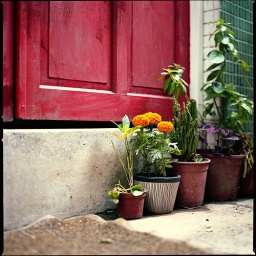
plants in front of the red door